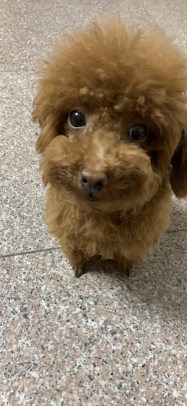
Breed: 7449-n000128-teddy